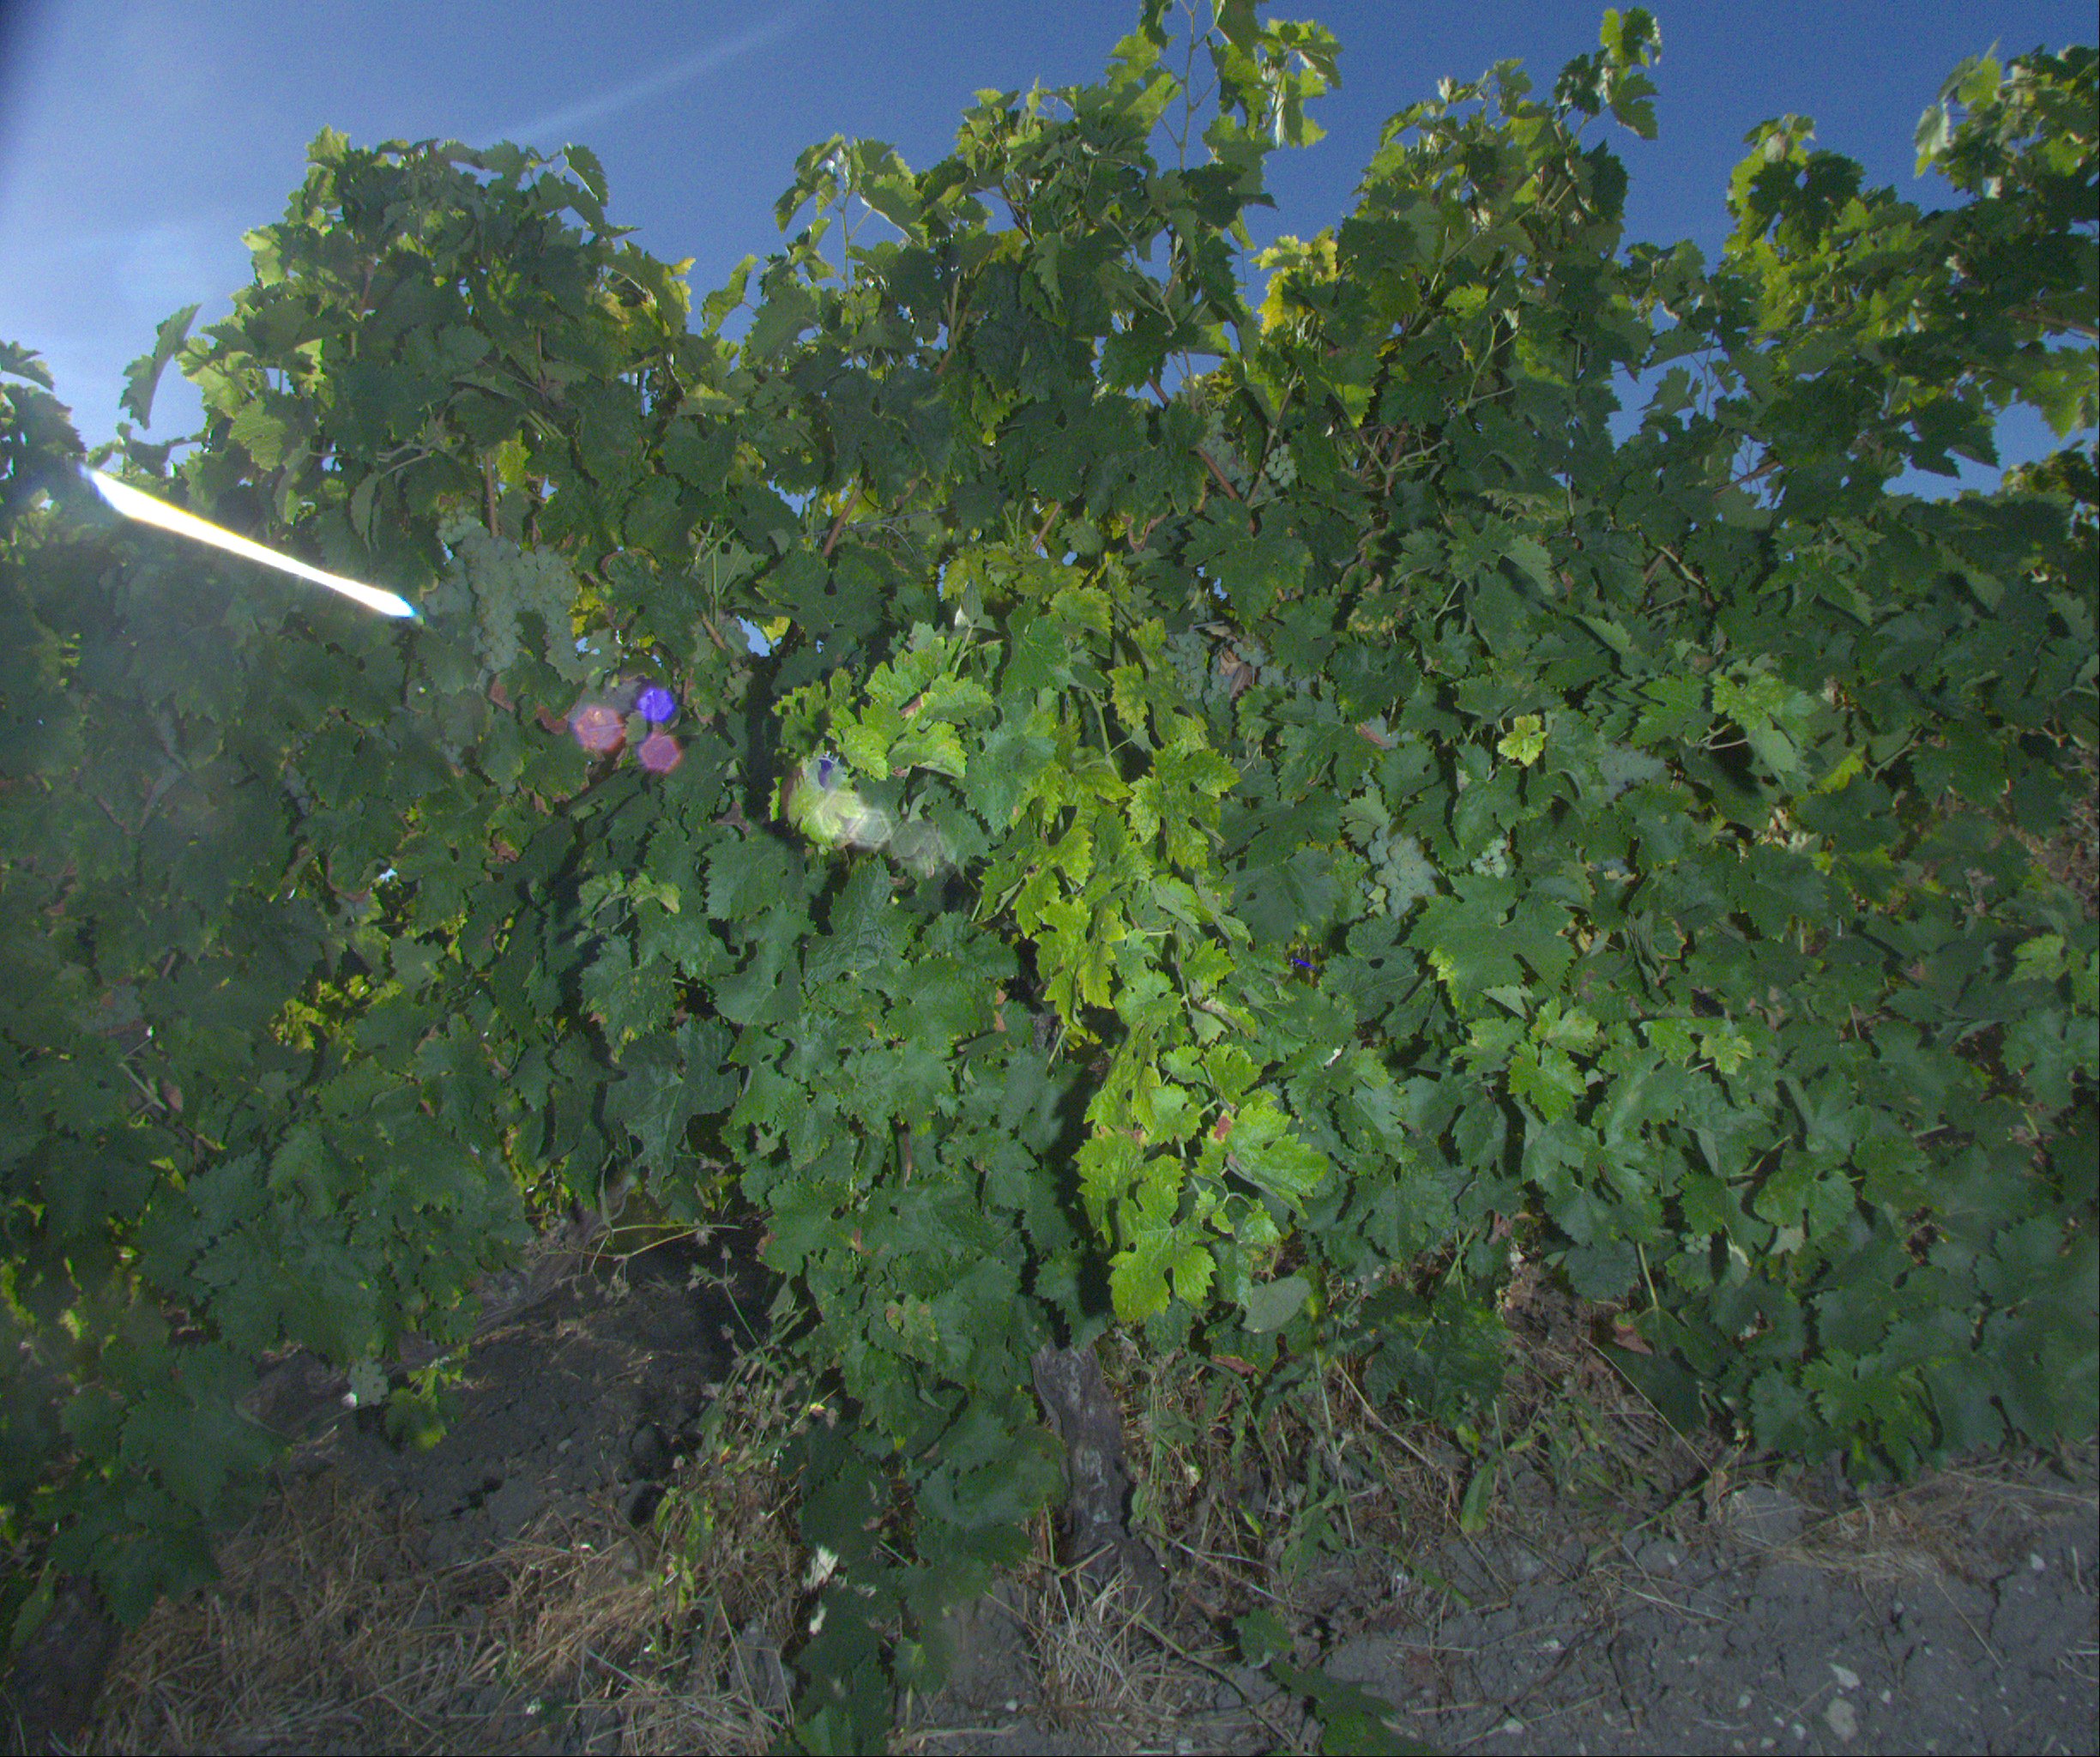
Grape variety: ugni-blanc
Disease: Flavescence dorée (fd)